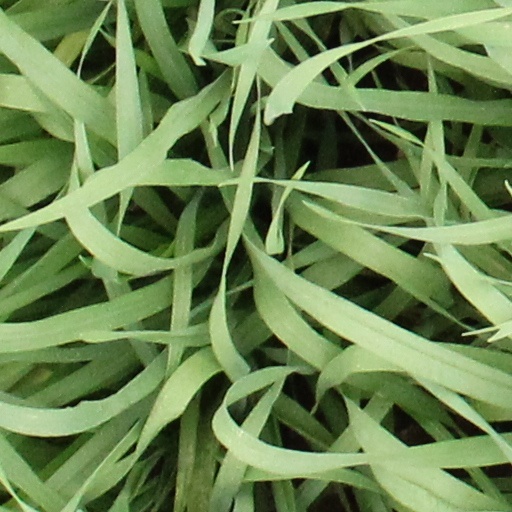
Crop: wheat